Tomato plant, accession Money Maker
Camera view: tilt-top (135 deg); turntable rotation: 150 degrees
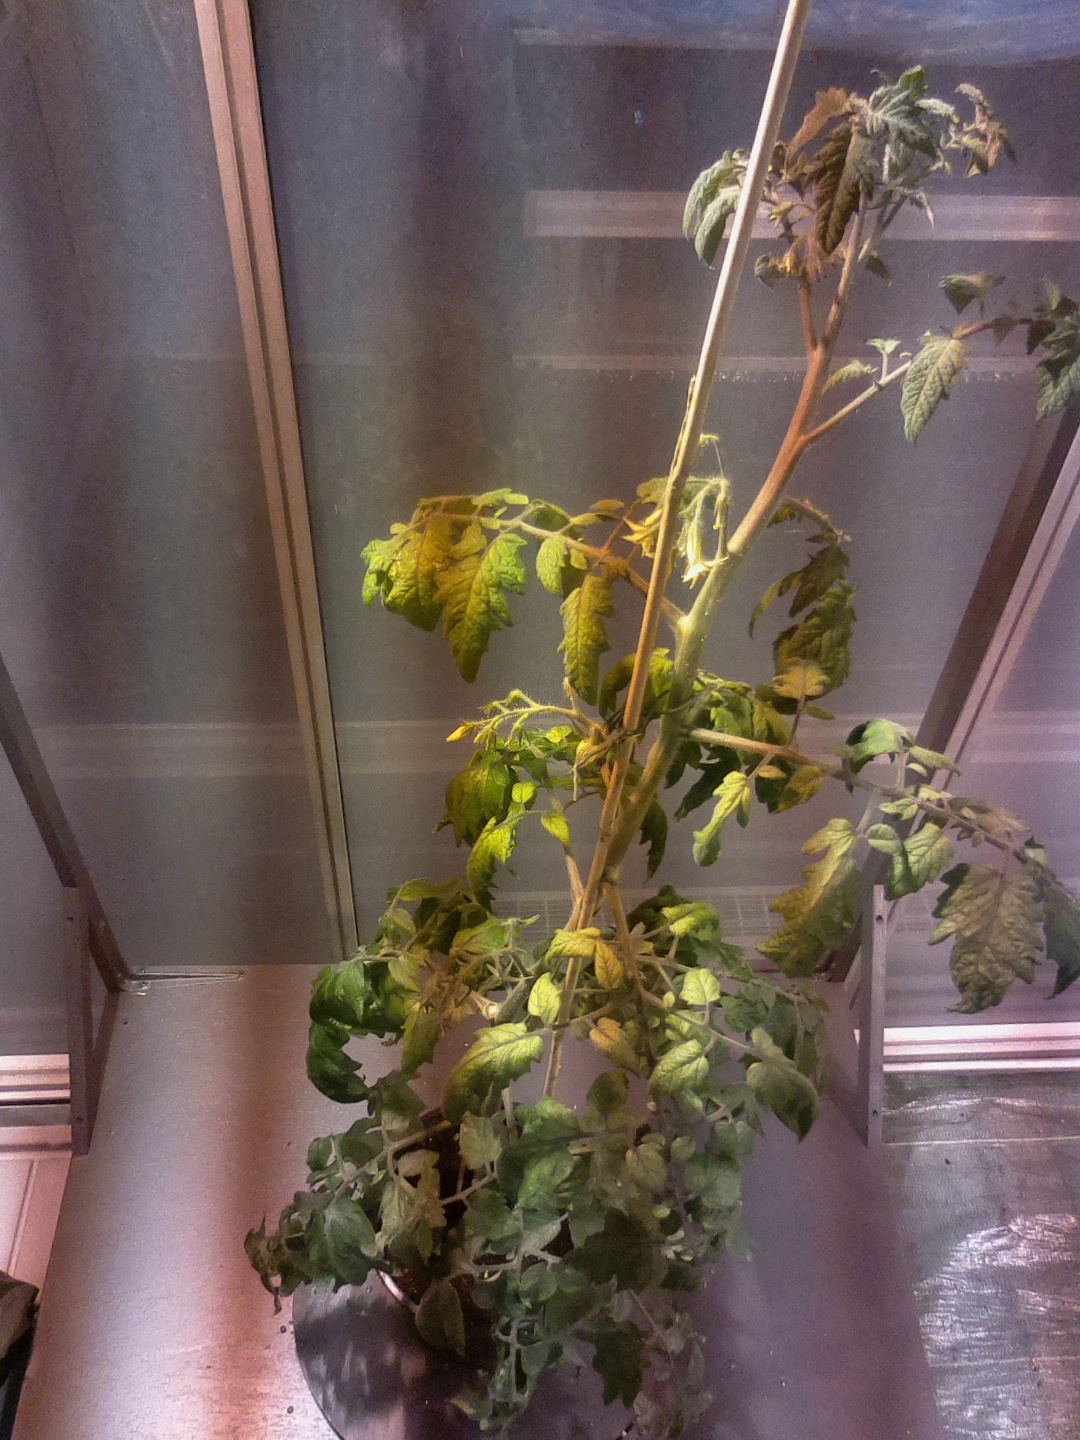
BBCH growth stage 71: 10%-20% of final fruit size